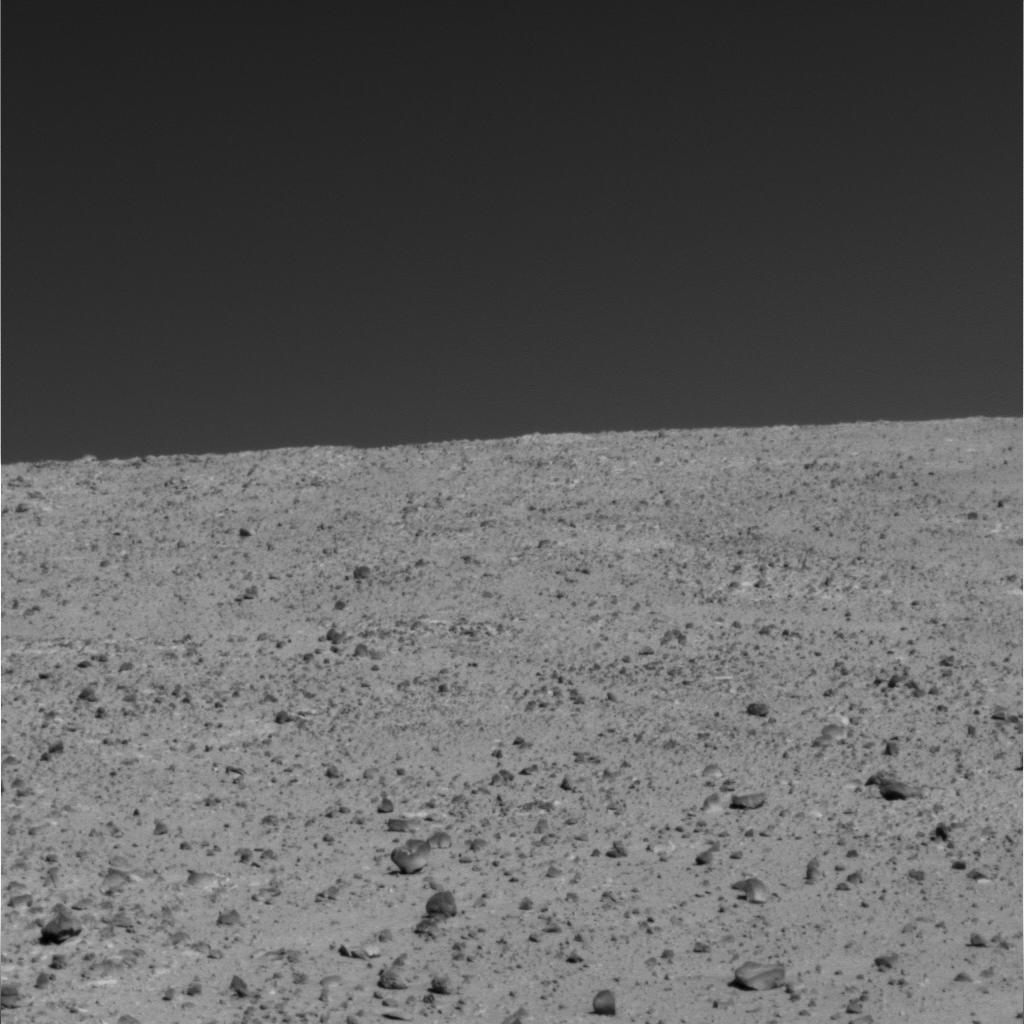
Surface features visible: Float Rocks, Clasts, Soil, Distant Vista, Sky